Solar Saros 117

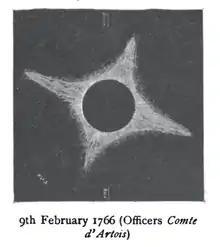
February 9, 1766 Series member 55

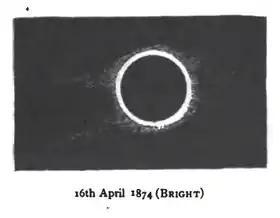
April 16, 1874 Series member 61

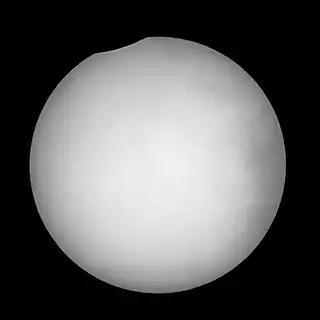
July 13, 2018 Series member 69

Saros cycle series 117 for solar eclipses occurs at the Moon's ascending node, repeating every 18 years, 11 days, containing 71 eclipses, including 56 umbral eclipses (23 annular, 5 hybrid, 28 total). The first eclipse in this series was on June 24, 792 AD. The final eclipse in this series will be on August 3, 2054. The most recent eclipse was a partial eclipse on 13 July 2018 and the next one will be a partial eclipse on 23 July 2036.